Lake Senftenberg

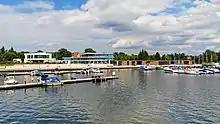
Senftenberg town harbour

From December 2010 to April 2013, a town harbour was built in Senftenberg. It was opened on 23 April 2013. It created a marina with over 100 boat moorings, an floating pier and a harbour building. The construction costs amounted to €13 million.